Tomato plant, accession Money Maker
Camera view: tilt-top (135 deg); turntable rotation: 0 degrees
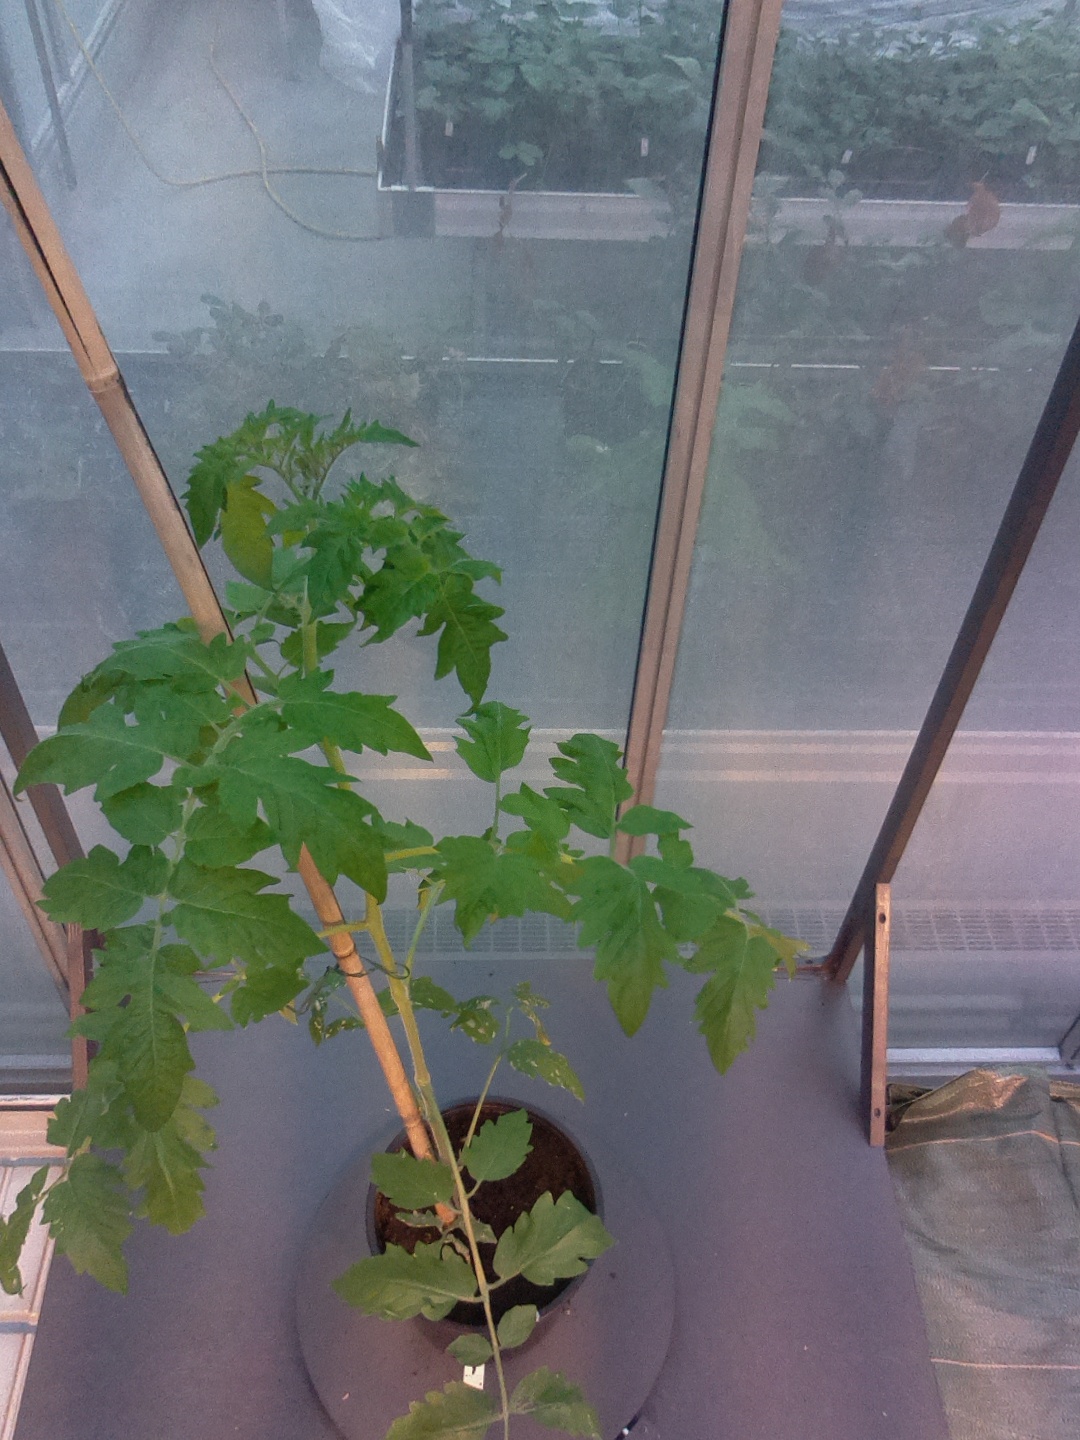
BBCH growth stage 16: 12 of true leaves visible